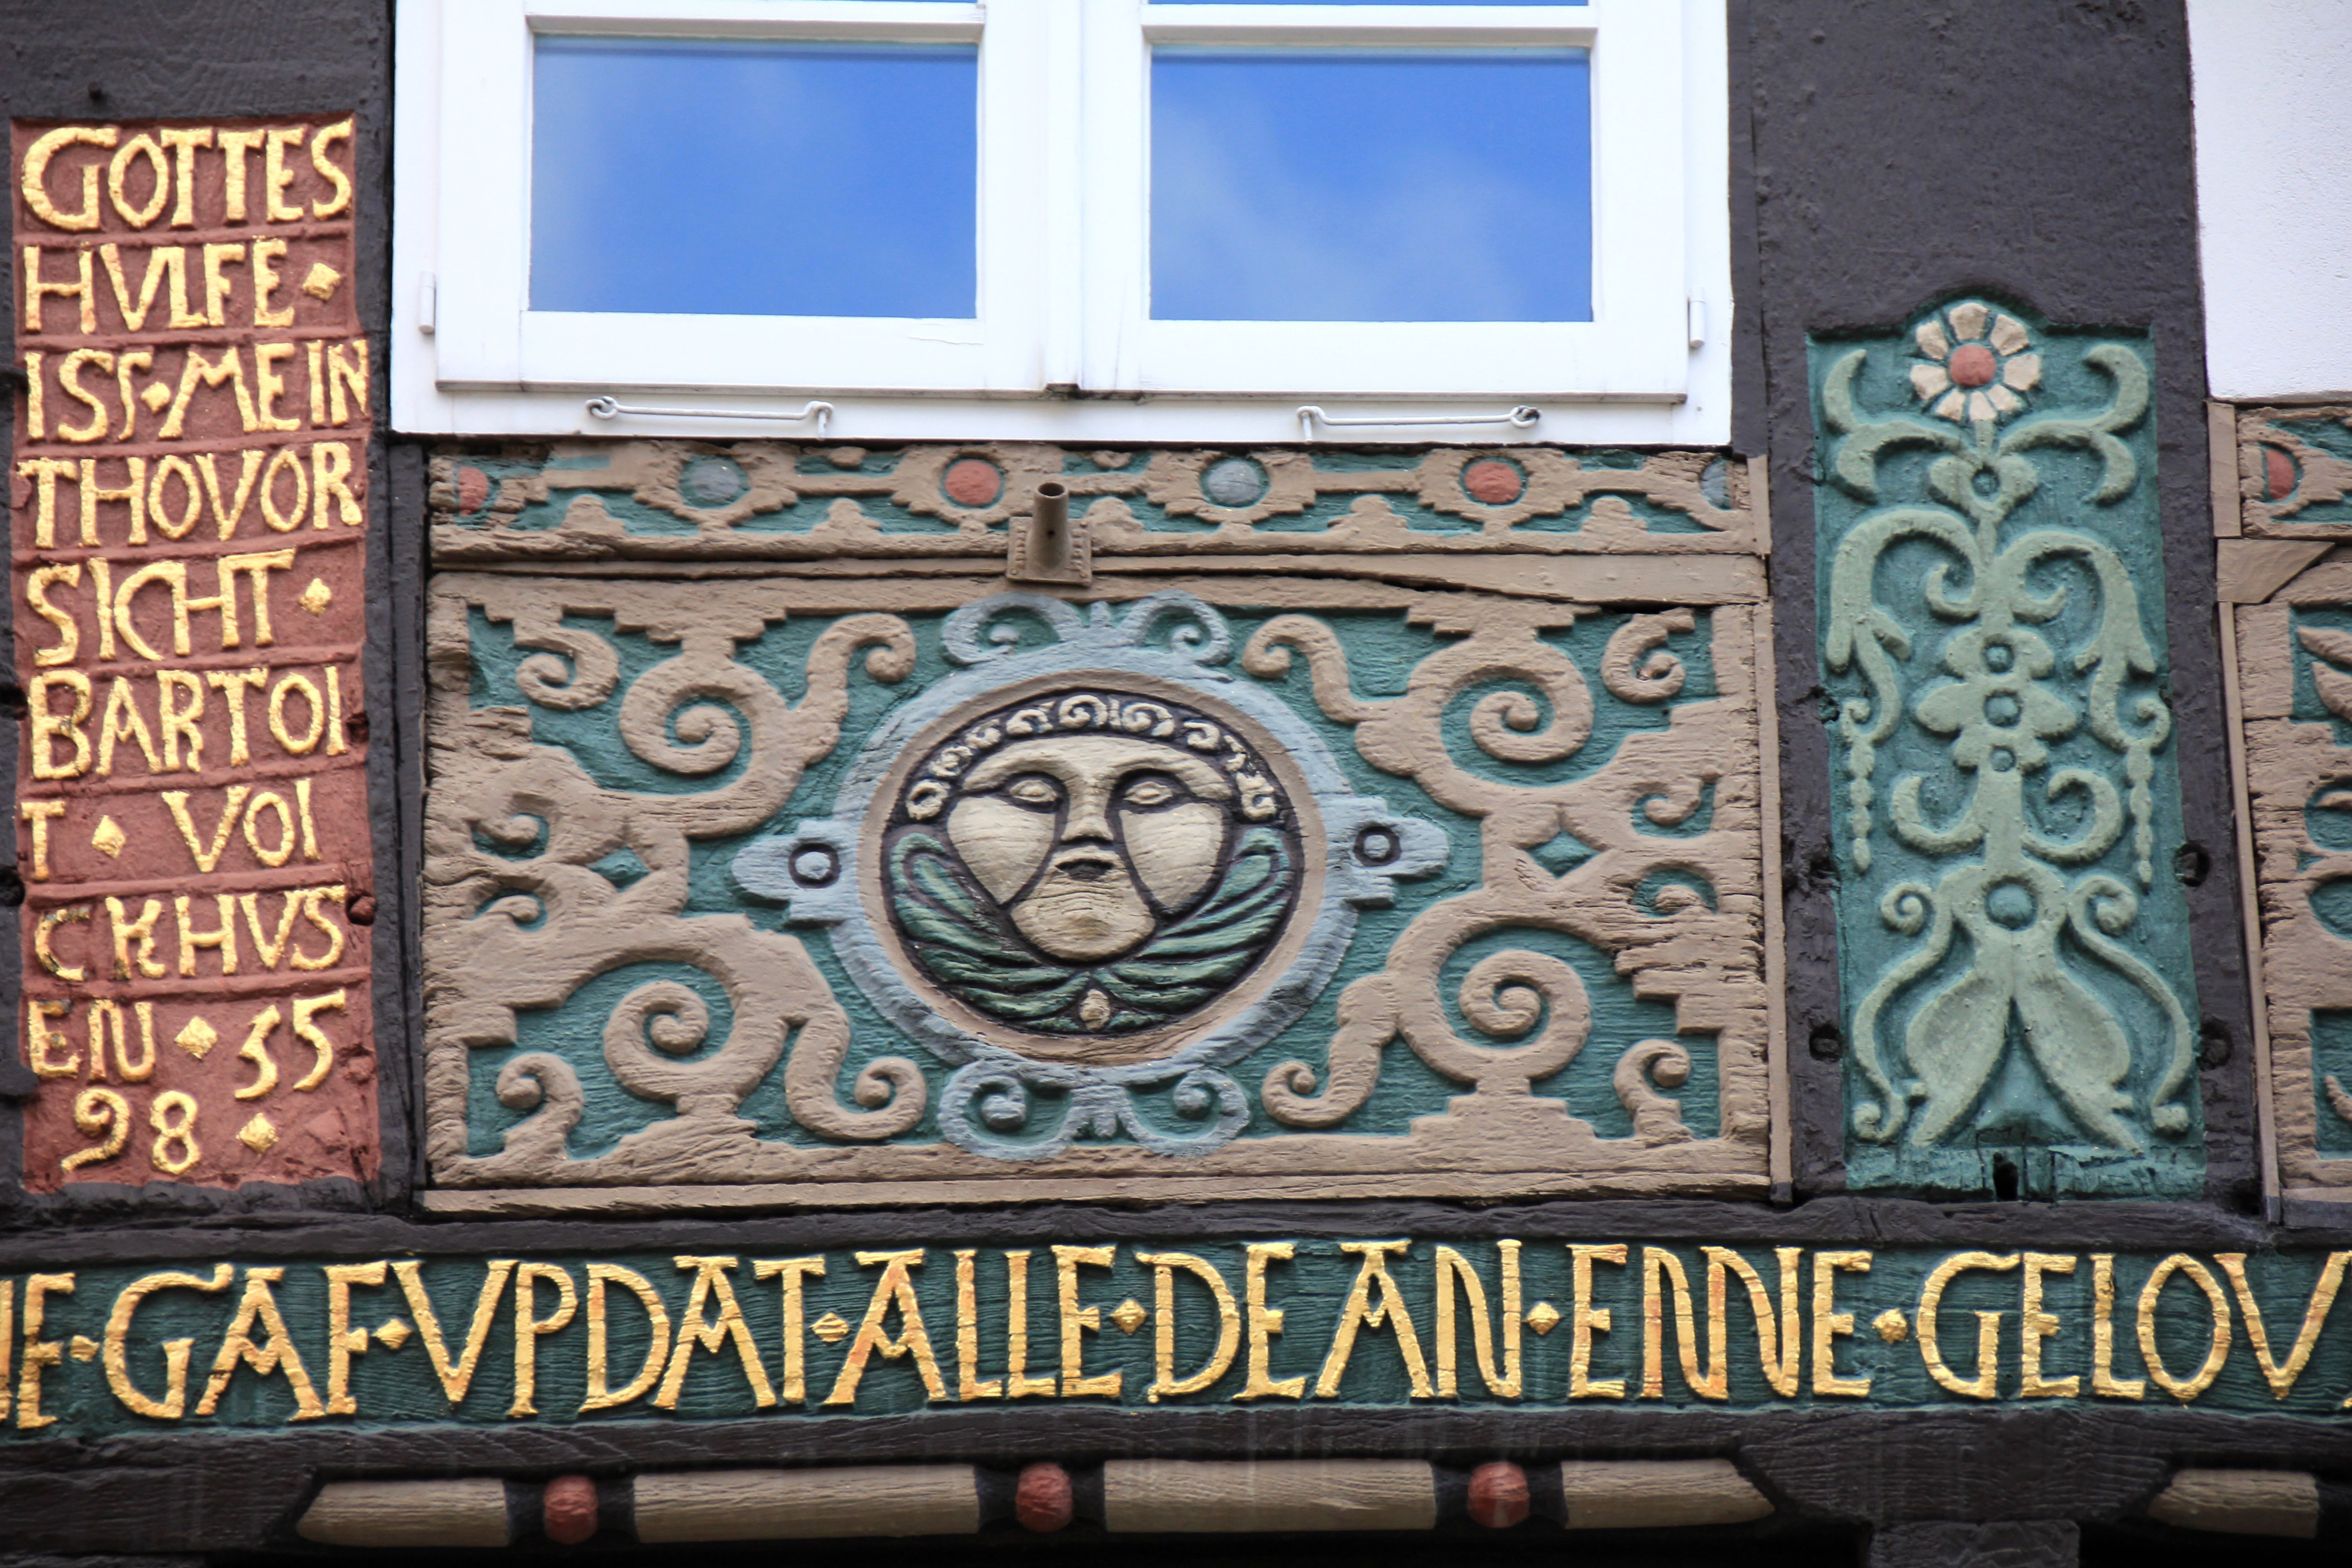
window, building, home, wall, furniture, decor, font, face, art, gold, design, inscription, mural, picture frame, iron, carving, fachwerkhaus, truss, gold font